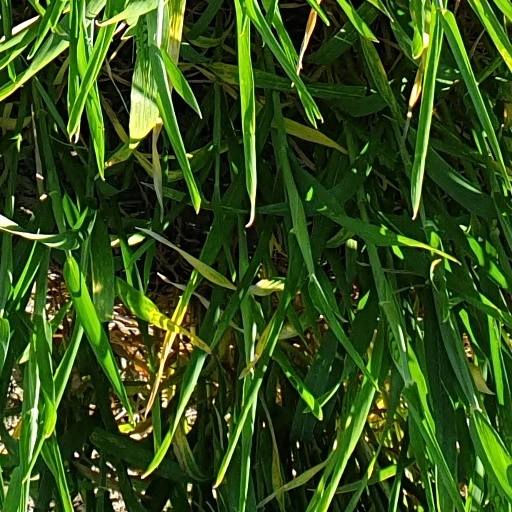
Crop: wheat